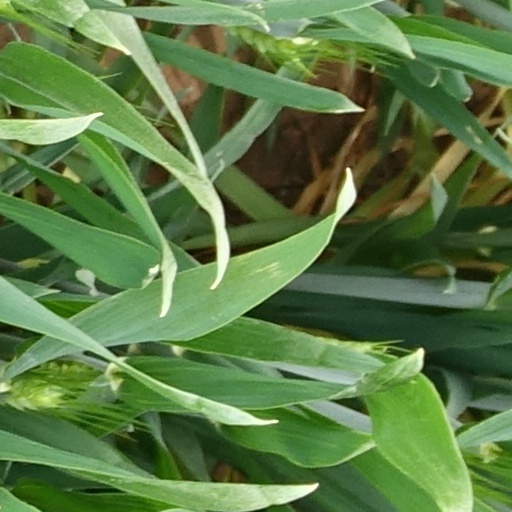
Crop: wheat